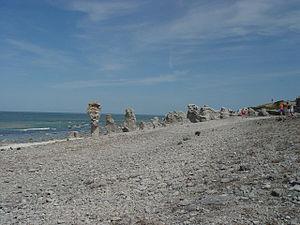
Fårö est une petite île de la mer Baltique située à quelques kilomètres au nord de l'île de Gotland en Suède, dont elle dépend administrativement. Il s'agit de la deuxième plus grande île de la province de Gotland. Sa superficie s'élève à 111,35 kilomètres carrés, dont 9,7 de tourbières ou d'îlots.
Ingmar Bergman [ˈɪŋːmar ˈbærjman] est un metteur en scène, scénariste et réalisateur suédois, né à Uppsala le 14 juillet 1918 et mort le 30 juillet 2007 sur l'île de Fårö.